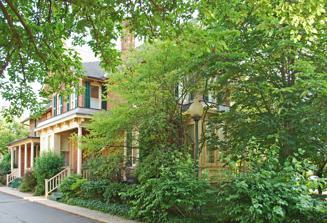
Building: Jacob Hoffstetter House
Country: United States of America
Year built: 1887
This article relies largely or entirely on a single source . Relevant discussion may be found on the talk page . Please help improve this article by introducing  citations to additional sources . Find sources: "Jacob Hoffstetter House" – news · newspapers · books · scholar · JSTOR ( December 2024 ) United States historic place Jacob Hoffstetter House U.S. National Register of Historic Places Location 322 E. Washington St., Ann Arbor, Michigan Coordinates 42°16′48″N 83°44′42″W / 42.28000°N 83.74500°W / 42.28000; -83.74500 ( Jacob Hoffstetter House ) Area less than one acre Built 1887 ( 1887 ) Architectural style Late Victorian NRHP reference No. 82002886 Added to NRHP March 19, 1982 The Jacob Hoffstetter House is a former single-family home located at 322 East Washington Street in Ann Arbor, Michigan . It was listed on the National Register of Historic Places in 1982. History Jacob Hoffstetter arrived in Ann Arbor in 1854 at the age of five with his parents, Christian and Mary Hoffstetter; one of a large number of German immigrants who arrived in the area in the 1840s and 1850s. In 1872, Jacob Hoffstetter established a saloon and grocery on Main Street. Jacob, his wife, and his family lived above the store for some time. The business proved prosperous, and in about 1887 Hoffstetter sold the business and used the proceeds to construct this house. The home was large, and the Hoffstetters took on boarders. These included the men of the University of Michigan chapter of the Alpha Tau Omega fraternity, who boarded with the Hoffstetters from 1888 when the chapter was founded until 1894. In 1937 the house was divided into apartments, and a new entrance constructed at the southeast corner. The building was rehabilitated again in 1980 for commercial and residential use. Description The Jacob Hoffstetter House is a large two-story, red brick, gabled Late Victorian structure sitting on a coursed ashlar foundation. The windows are narrow, single-light-sash, double-hung units with stone sills and segmental-arch heads. At the lintel level in each story, a two-brick high belt course of yellow brick encircles the building. Bay windows and the two side porches are topped with cornices. The 1937 renovation substantially altered the interior, but much of the original wood trim was kept and new trim was selected to be consistent with the old. References